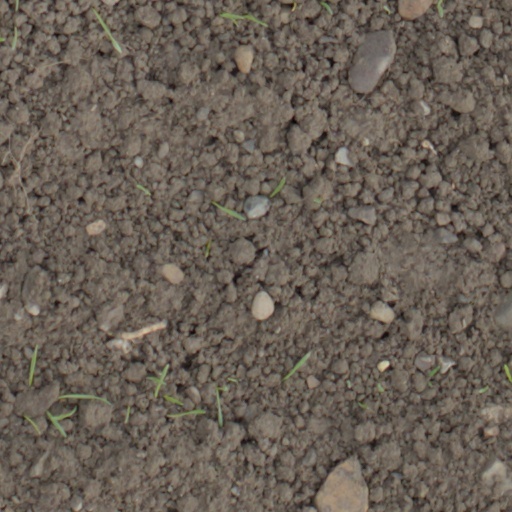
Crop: wheat